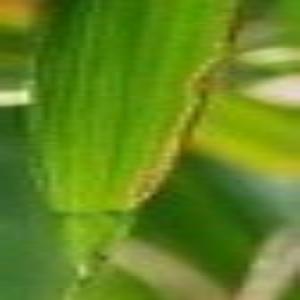
Disease: Bacterialblight